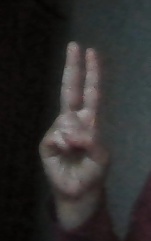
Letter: taa